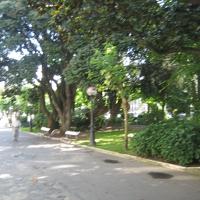
Weather: sun or clear